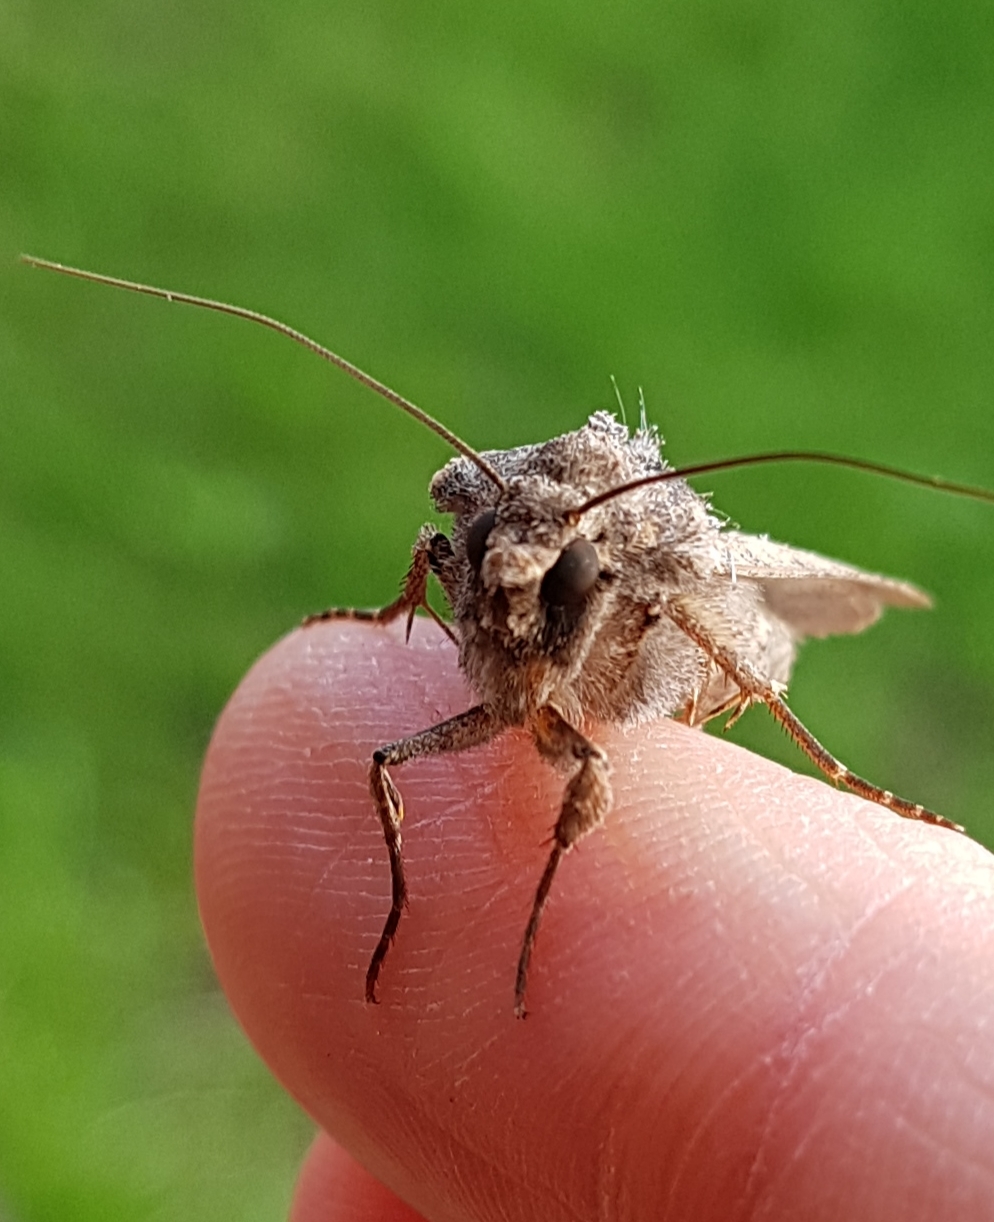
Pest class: cutworms